1997 World Allround Speed Skating Championships

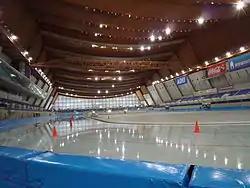

The 1997 World Allround Speed Skating Championships were held on 14–16 February 1997 in the M-Wave stadium in Nagano, Japan.